Kristoffer Olsen Oustad

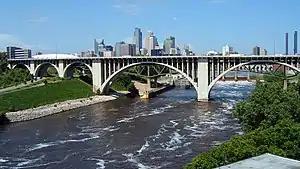
Cedar Avenue Bridge (now 10th Avenue Bridge) in Minneapolis, MN

Oustad was born on the Oustad farm in Romedal Municipality in Hedmark county in eastern Norway. He was educated at the Technical College in Trondhjem (now Norwegian University of Science and Technology), graduating in 1882. He attended the Royal Saxon Polytechnicum (now Dresden University of Technology) in Dresden, Germany before emigrating to the United States.